Volcano tectonic earthquake

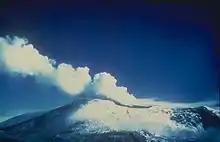
Nevado del Ruiz during the 1985 eruption. This eruption was one where seismic activity was monitored in order to determine that an eruption was imminent.

Volcano tectonic seismicity is an important tool as it may predict the eruptions of volcanoes. Seismic activity occurs as a precursor to most large eruptions. Rarely, because of complex interactions, it may appear to settle just before an eruption. Such tectonic events can predict eruptions in long-dormant volcanoes and the size of the magma pocket. Some notable examples of eruptions preceded by volcano tectonic earthquakes include ones at Nevado del Ruiz (1985), Pinatubo (1991), Unzen (1990), and Cotopaxi (2002). Quakes with volcano-tectonic characteristics accompany magmatic intrusions in near real time.